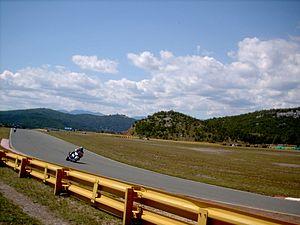
Le Automotodrom Grobnik est un circuit de sports mécaniques situé à quelques kilomètres au nord de Rijeka en Croatie. Le Grand Prix moto de Yougoslavie s'y courut de 1978 à 1990.